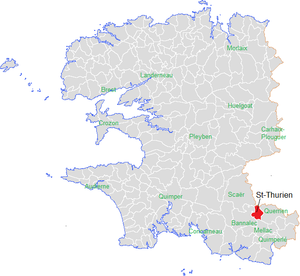
localisation de la commune de Saint-Thurien dans le Finistère
Saint-Thurien [sɛ̃tyʁjɛ̃] est une commune du département du Finistère, dans la région Bretagne, en France.